Lena Horne Theatre

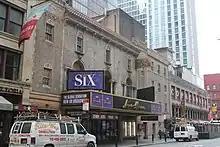
Viewed from the east

The next success at the Mansfield was Marc Connelly's "The Green Pastures", which opened in February 1930. With a cast composed entirely of Black actors, it ultimately ran 640 performances. This was followed by numerous flops, which established the Mansfield Theatre as a "jinx house". The Chanins ultimately lost control of the Mansfield and their other theaters during the Depression. In October 1931, the Chanins relinquished their lease on the Mansfield to Irving Lewine. At the end of the year, the Group Theatre began presenting its productions at the Mansfield, first staging "1931-" and then "The House of Connelly". The Mansfield did not host any productions from March to December 1932. The Mutual Life Insurance Company subsequently foreclosed on the theater, and it was purchased by Nyamco Associates Inc. in October 1932 for $354,000. In the foreclosure process, all the theater's furnishings were removed. The same month as Nyamco's acquisition, Ray K. Bartlett and Edgar Allen took over the Mansfield for two years and reinstalled the furnishings.